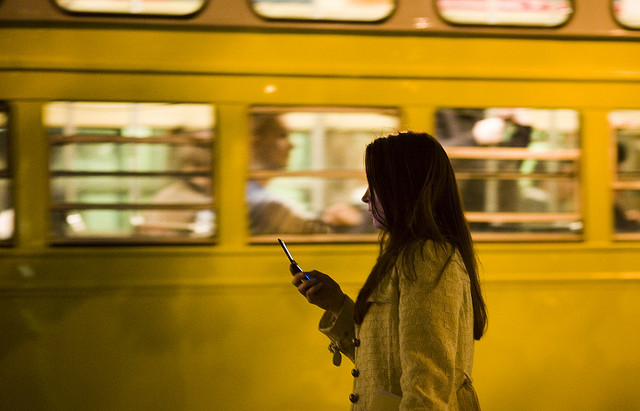
A woman checks her cell phone as a train arrives behind her.

Woman concentrating on cell phone while walking past a yellow bus.